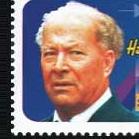
Age: 89